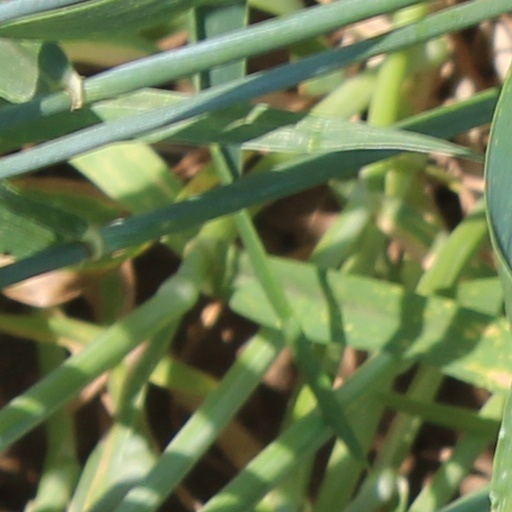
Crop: wheat